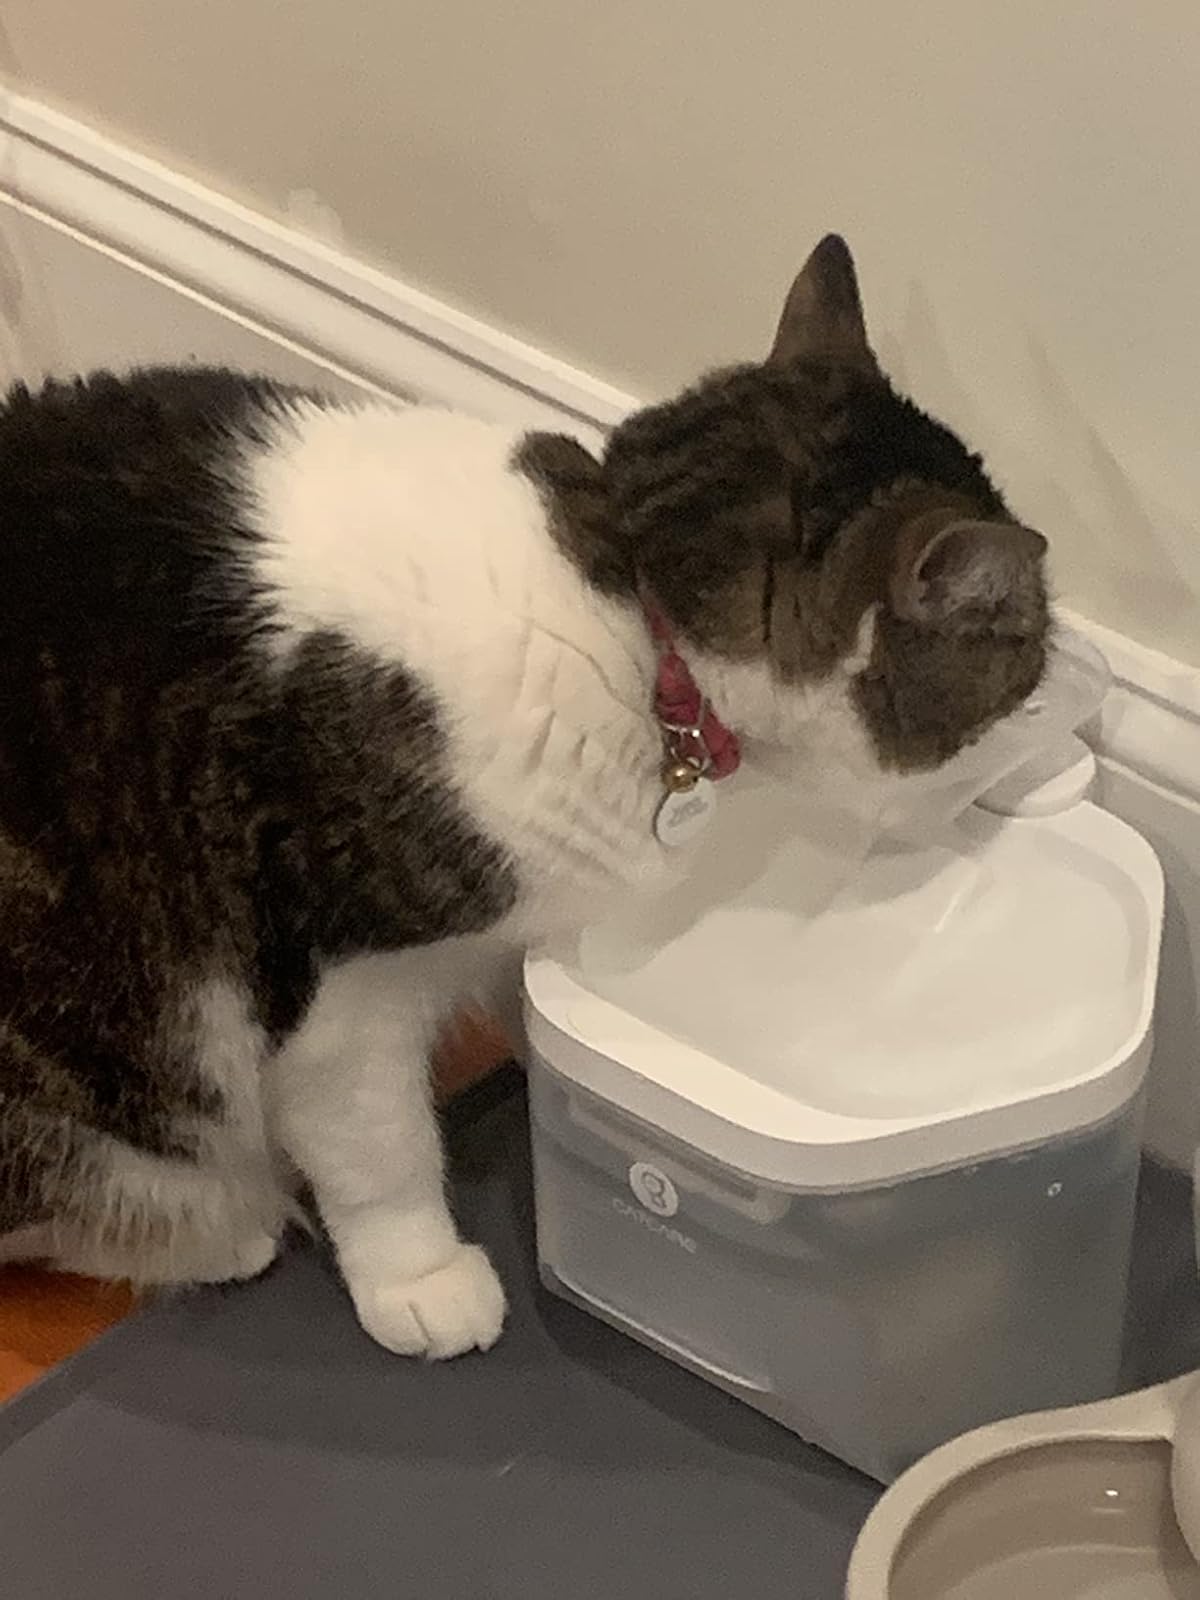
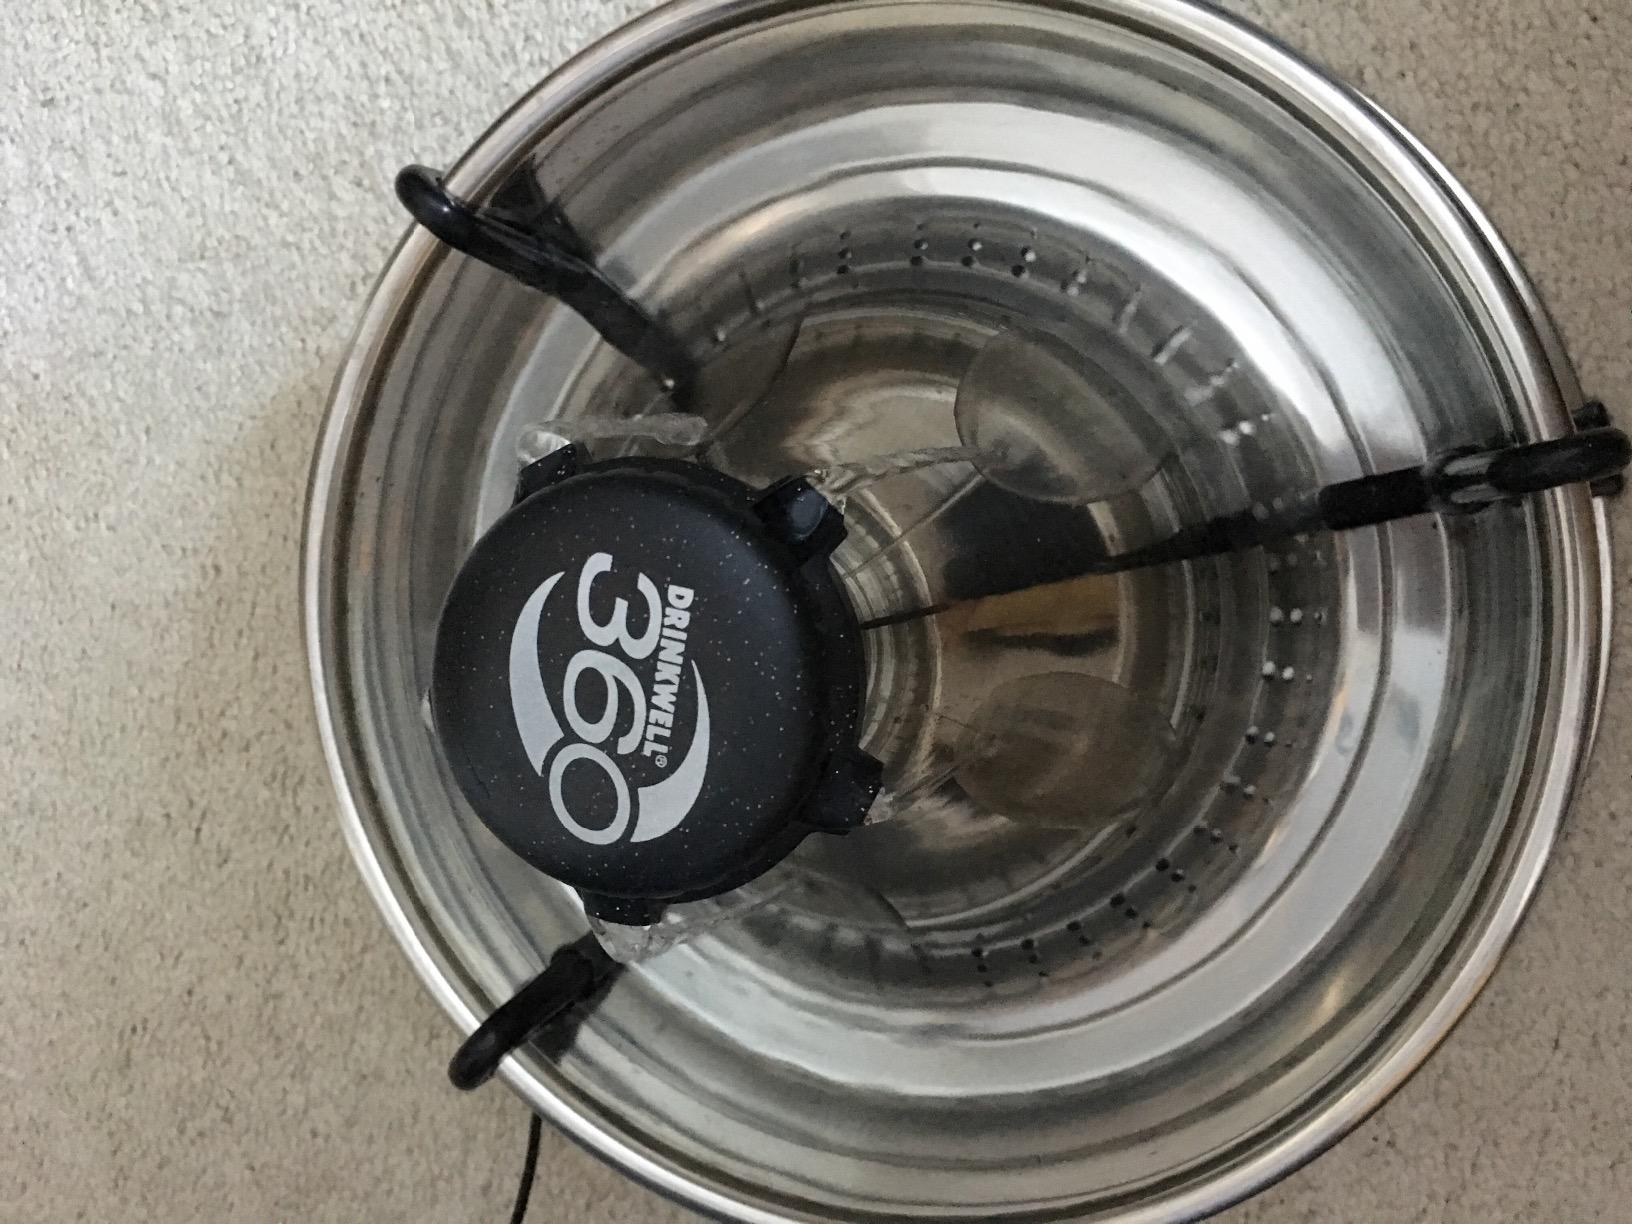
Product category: items_bowl
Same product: no